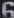
Number: 6